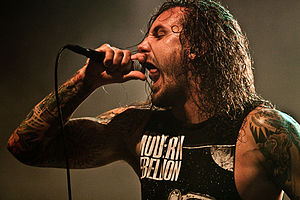
Tim Lambesis
Tim Lambesis er vokalisten i det amerikanske metalband As I Lay Dying. Han kendes for sit meget specielle growl og sine tekster, der ofte handler om religion, kæresteforhold og livets besværligheder. Han har selv produceret alle gruppens albums.